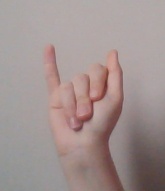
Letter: meem